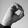
ASL letter: O